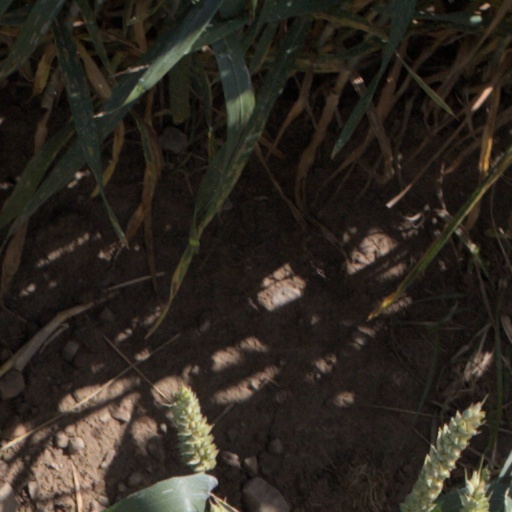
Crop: wheat